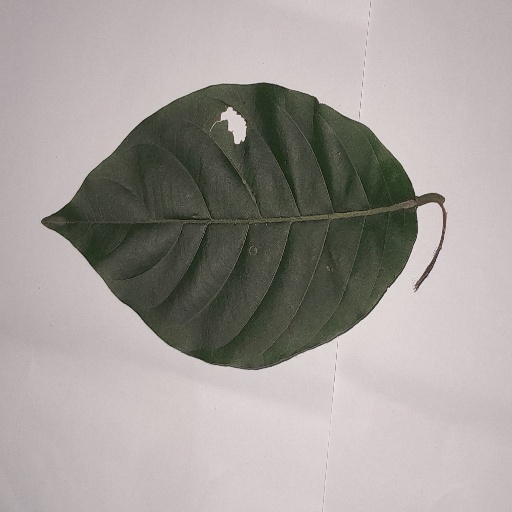
Species: HariTaki
Leaf condition: Shot Hole